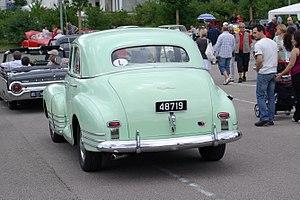
Chevrolet fleetline de 1948. Puissance moteur